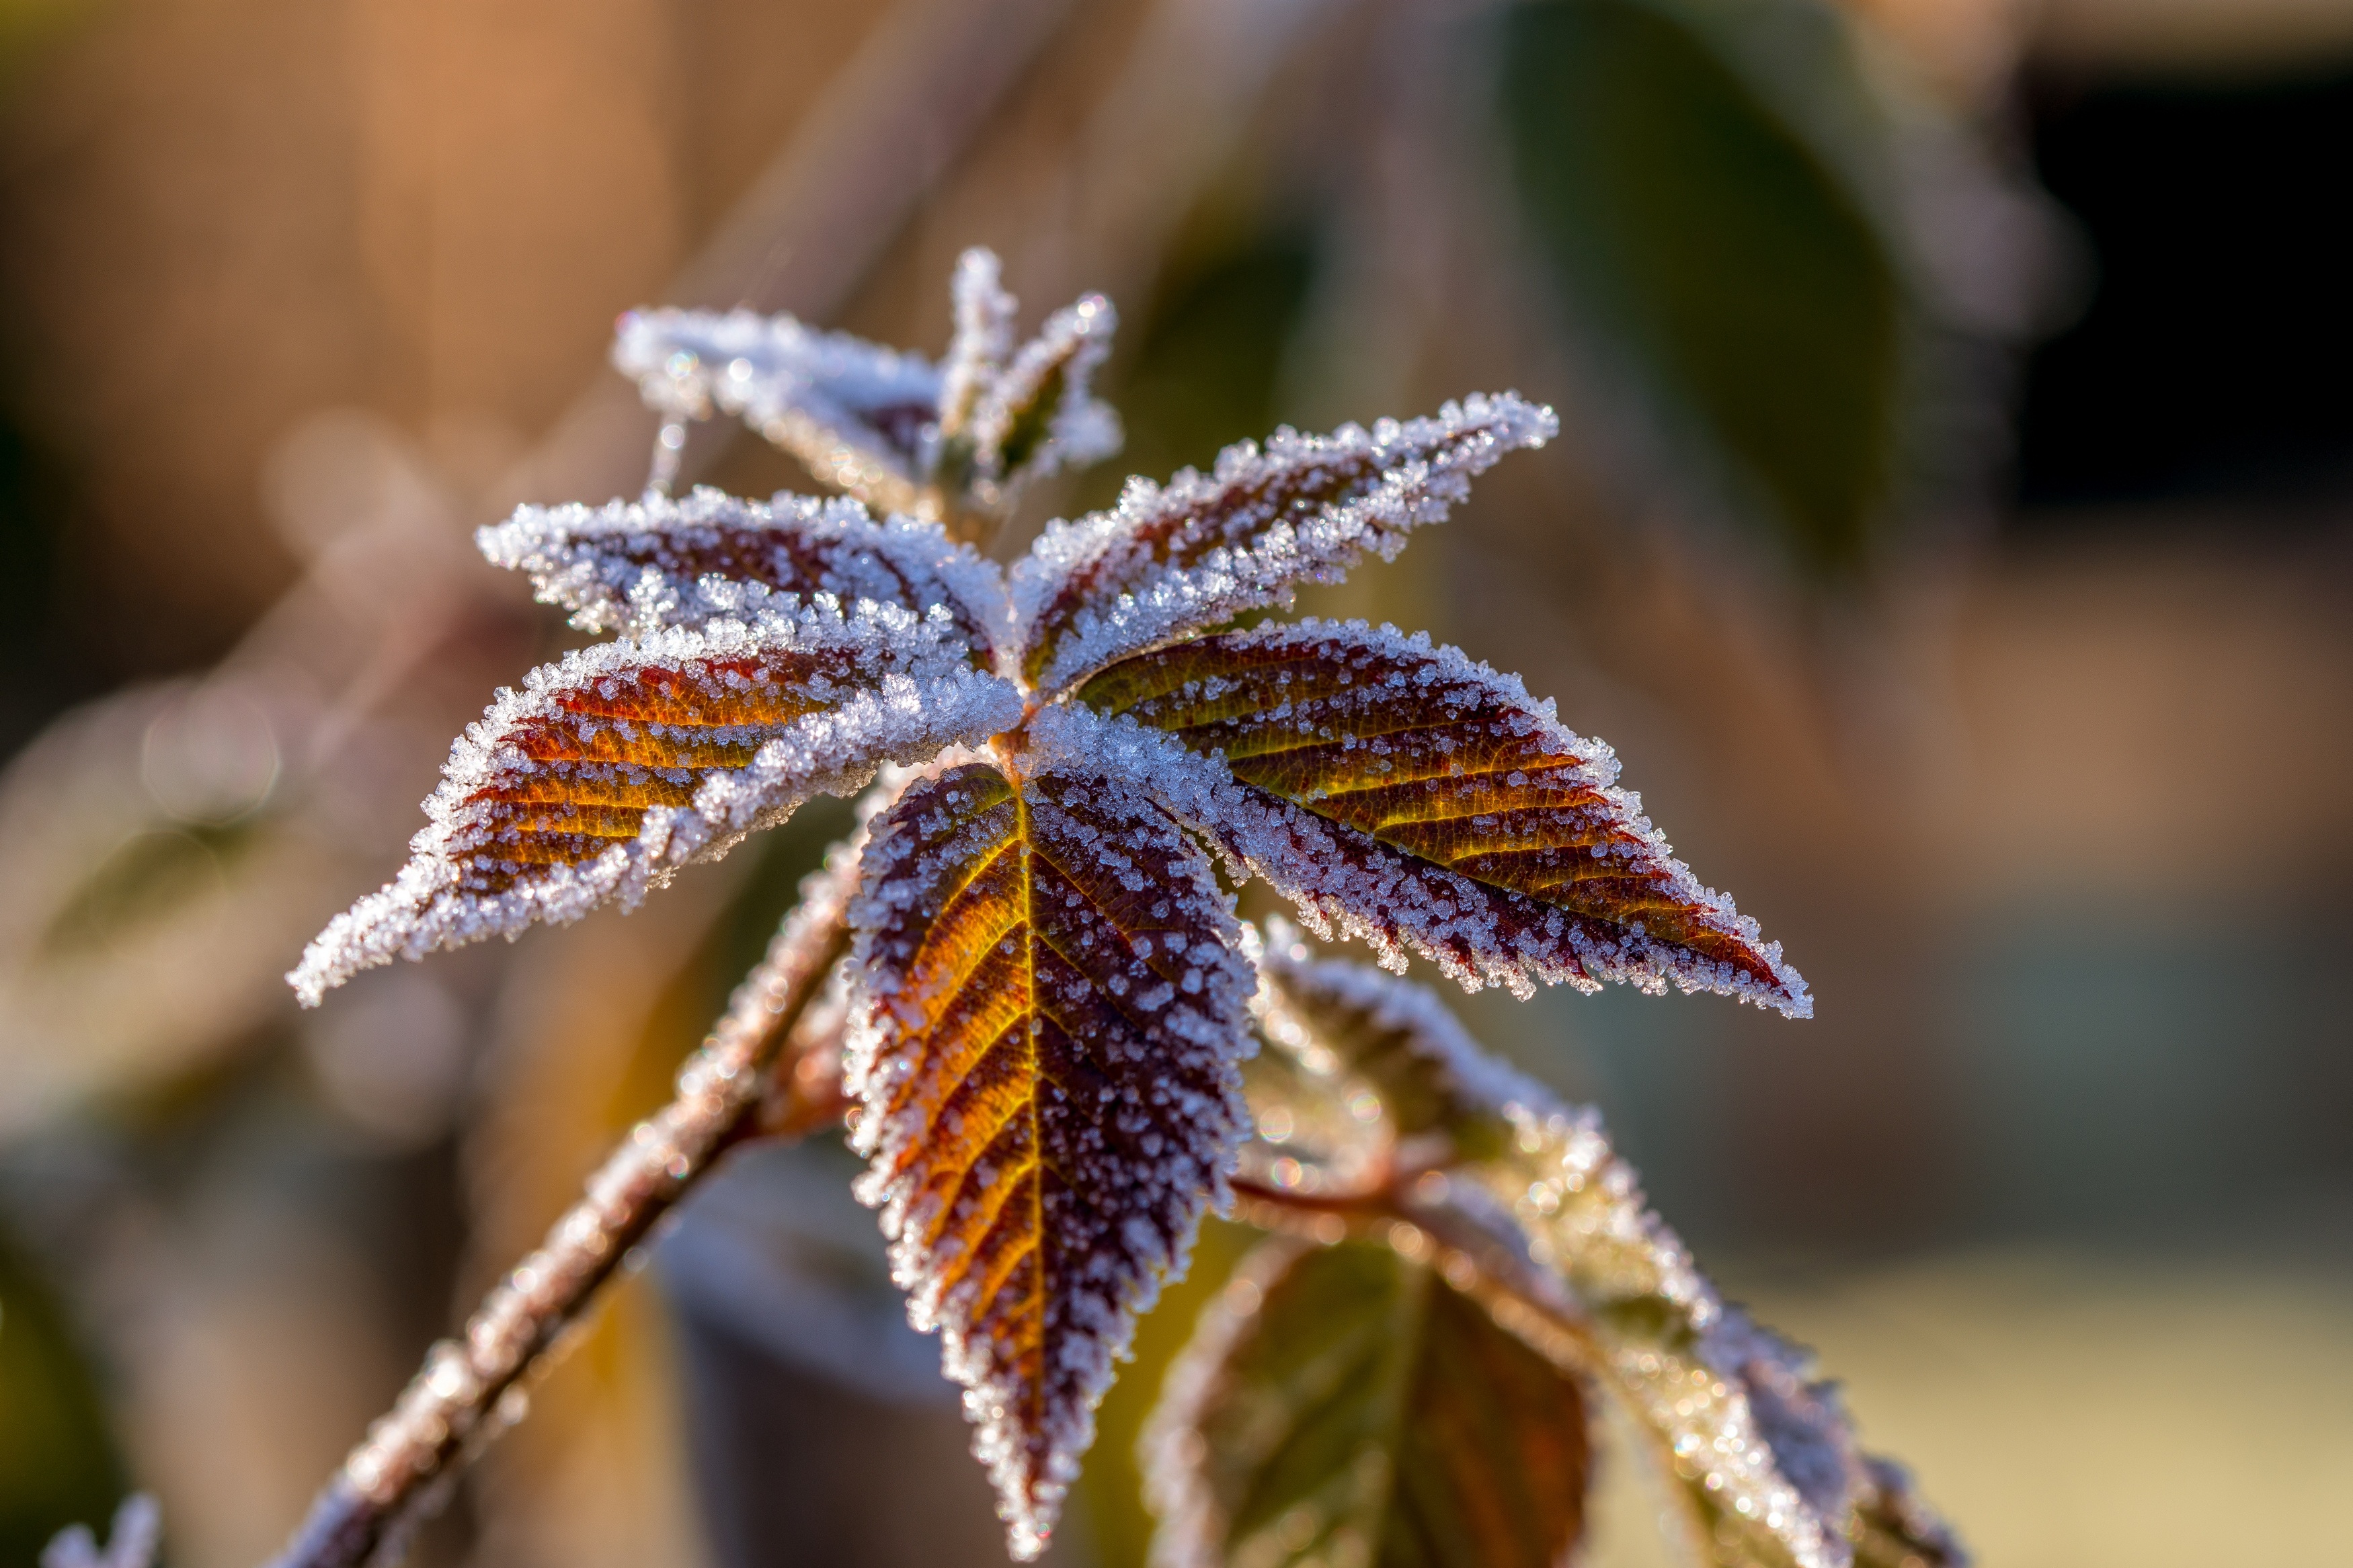
nature, branch, cold, winter, plant, photography, leaf, flower, frost, ice, spring, autumn, botany, frozen, flora, season, wildflower, close up, leaves, icy, shrubs, wintry, hoarfrost, macro photography, eiskristalle, on frozen, crystals, flowering plant, plant stem, land plant, thorns spines and prickles